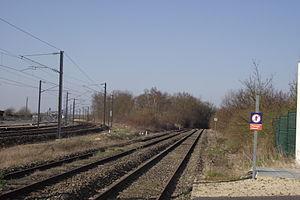
Les quais de la gare de St-Hilaire au Temple, avec la bifurcation de la ligne vers Reims (à gauche) et celle vers Verdun (à droite)
La gare de Saint-Hilaire-au-Temple est une gare ferroviaire française de la ligne de Châlons-en-Champagne à Reims-Cérès, située sur le territoire de la commune de Saint-Hilaire-au-Temple dans le département de la Marne en région Grand Est.